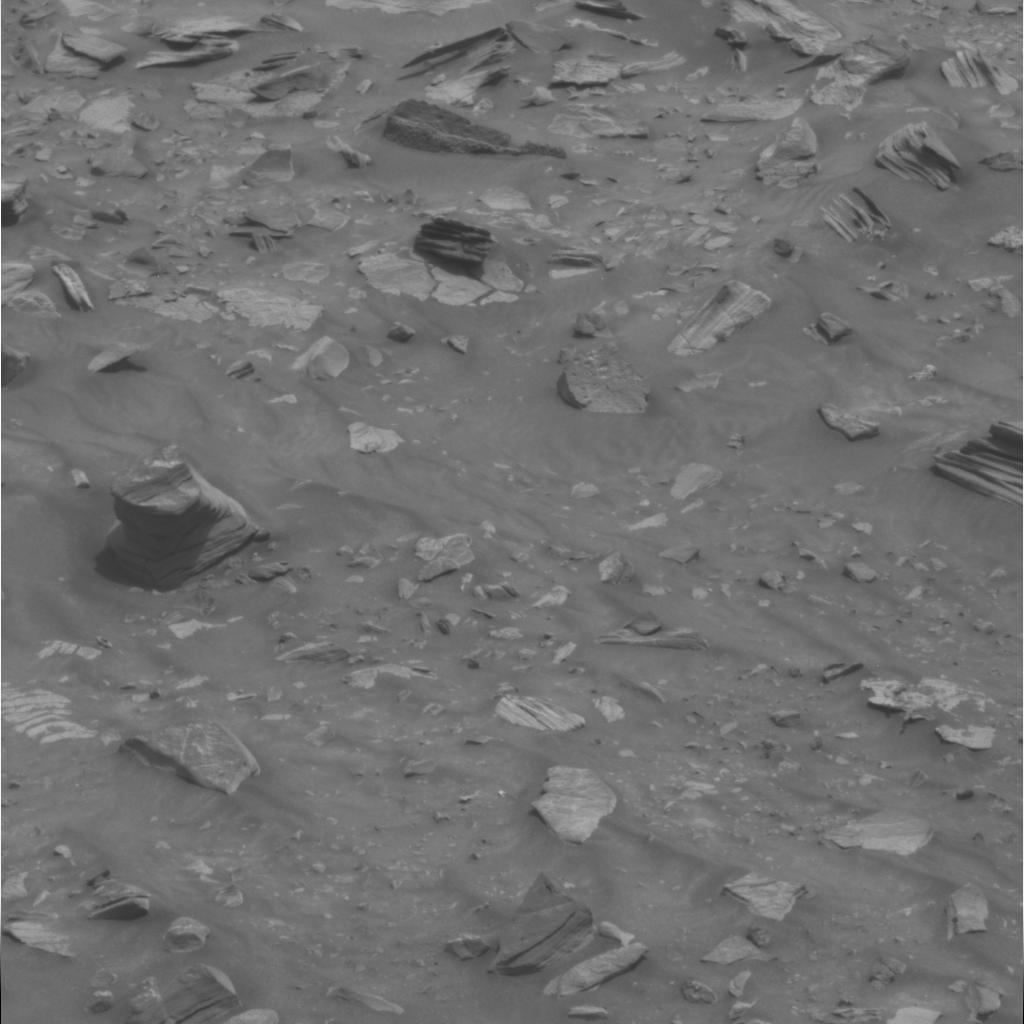
Surface features visible: Rock Outcrops, Clasts, Dunes/Ripples, Rock (Linear Features), Soil, Nearby Surface